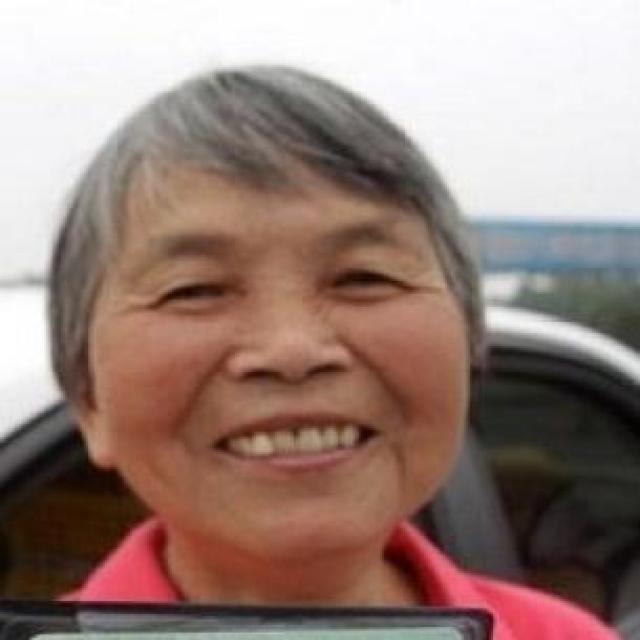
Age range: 65+